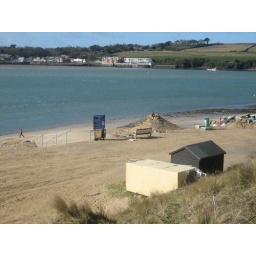
maybe the biggest sand castle in the world